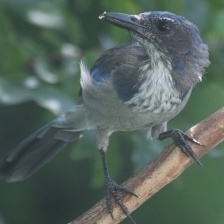
Species: CHARA DE COLLAR
Scientific name: CYANOLYCA ARMILLATA